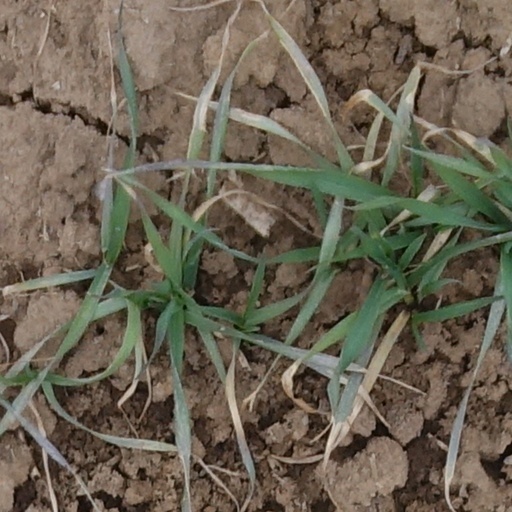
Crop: wheat